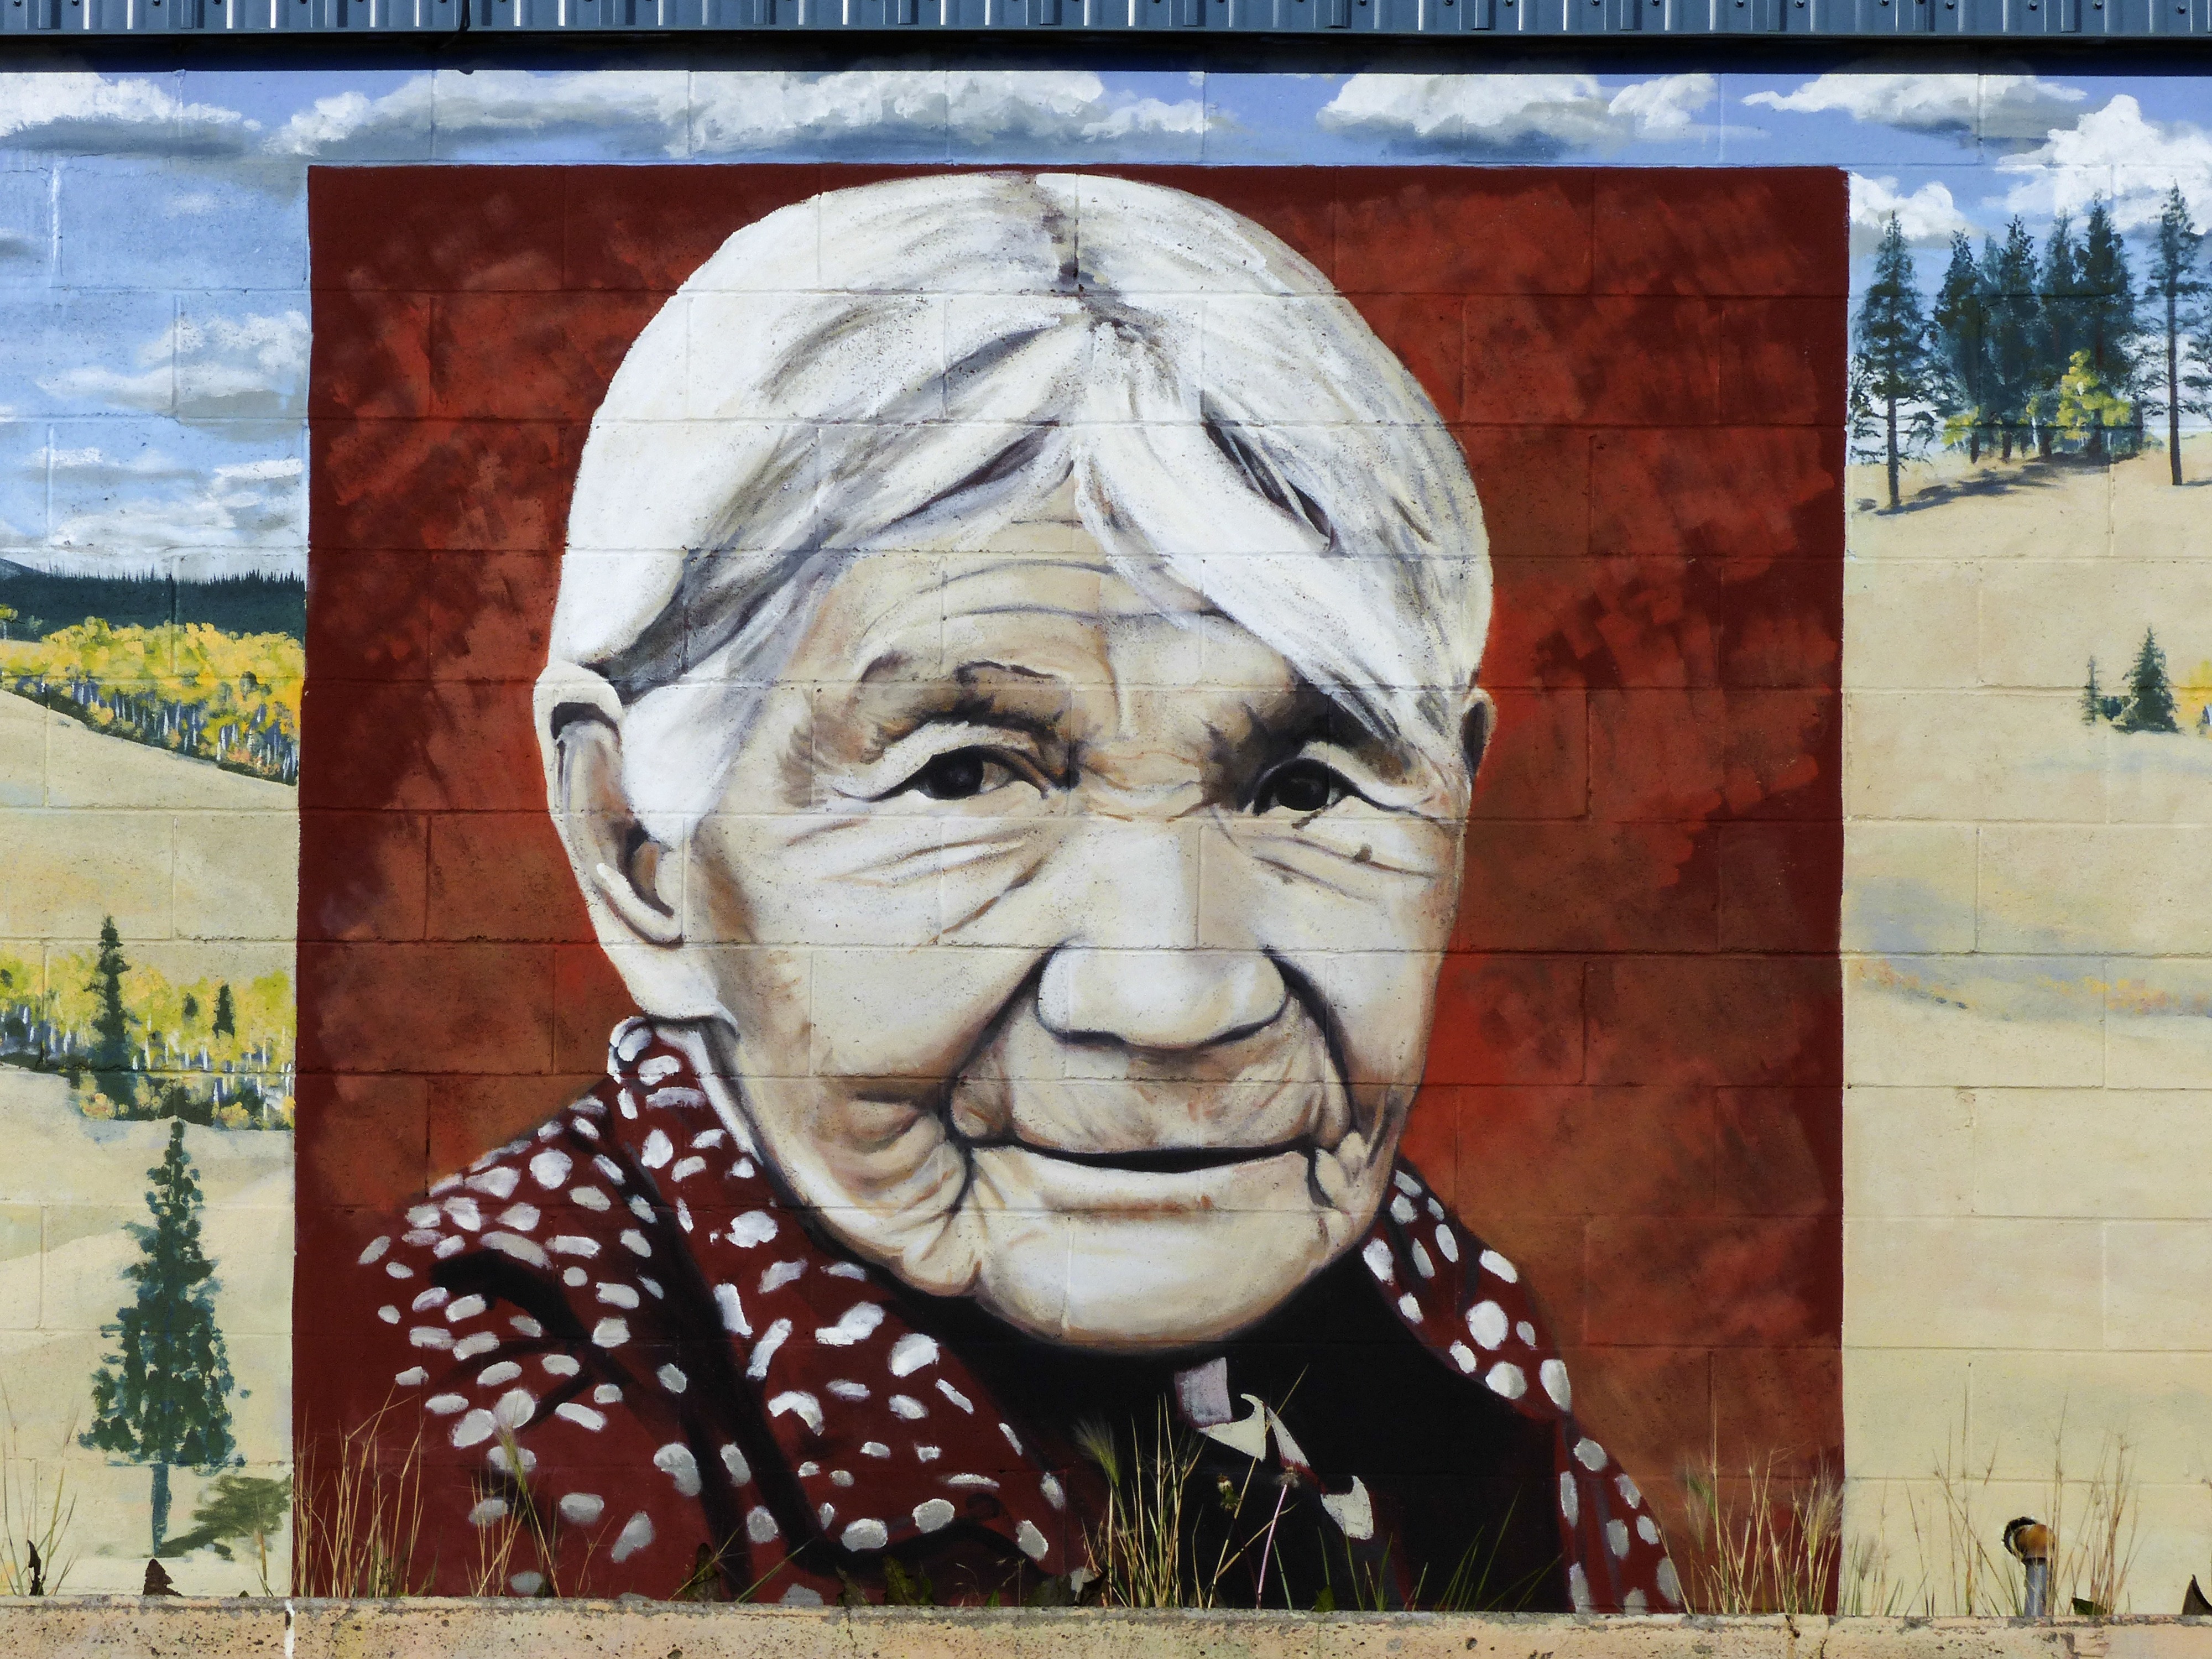
woman, building, old, downtown, female, portrait, human, painting, street art, native, outside, art, american, sketch, drawing, canada, mural, poster, image, indian, remembering, wall painting, modern art, british columbia, eliza archie, one hundred mile house